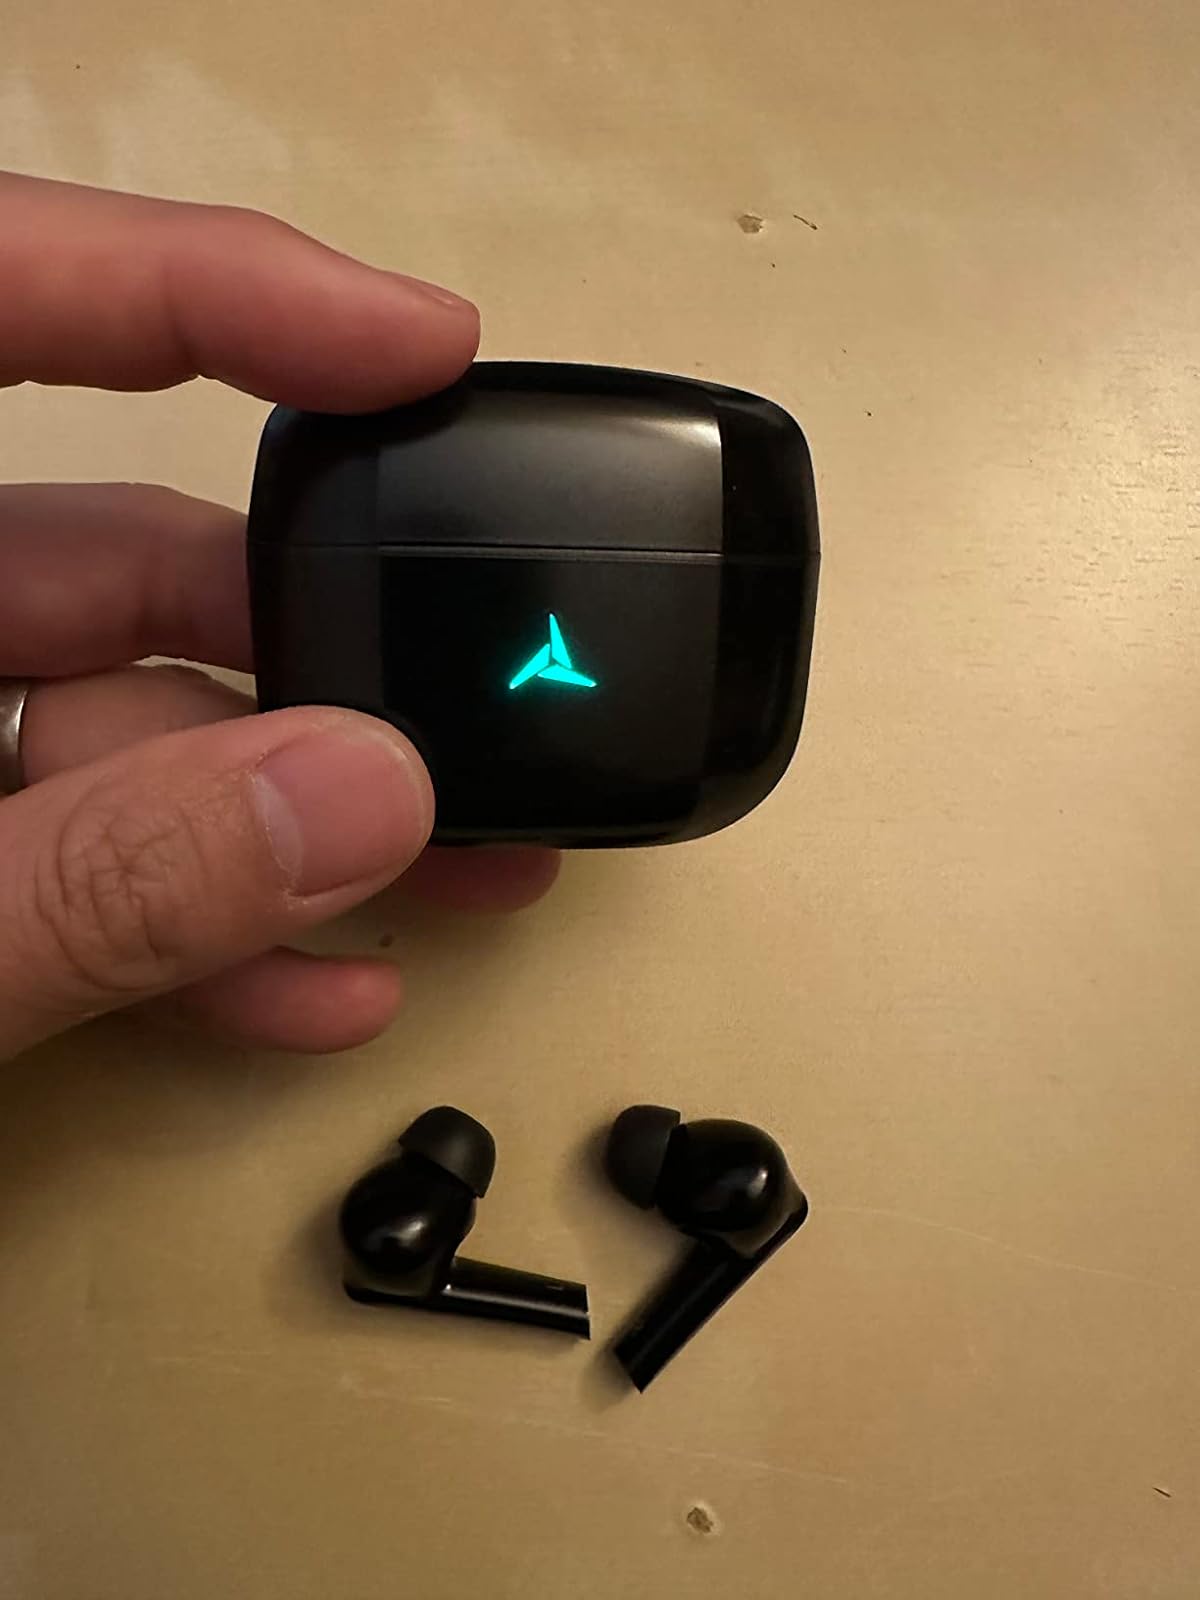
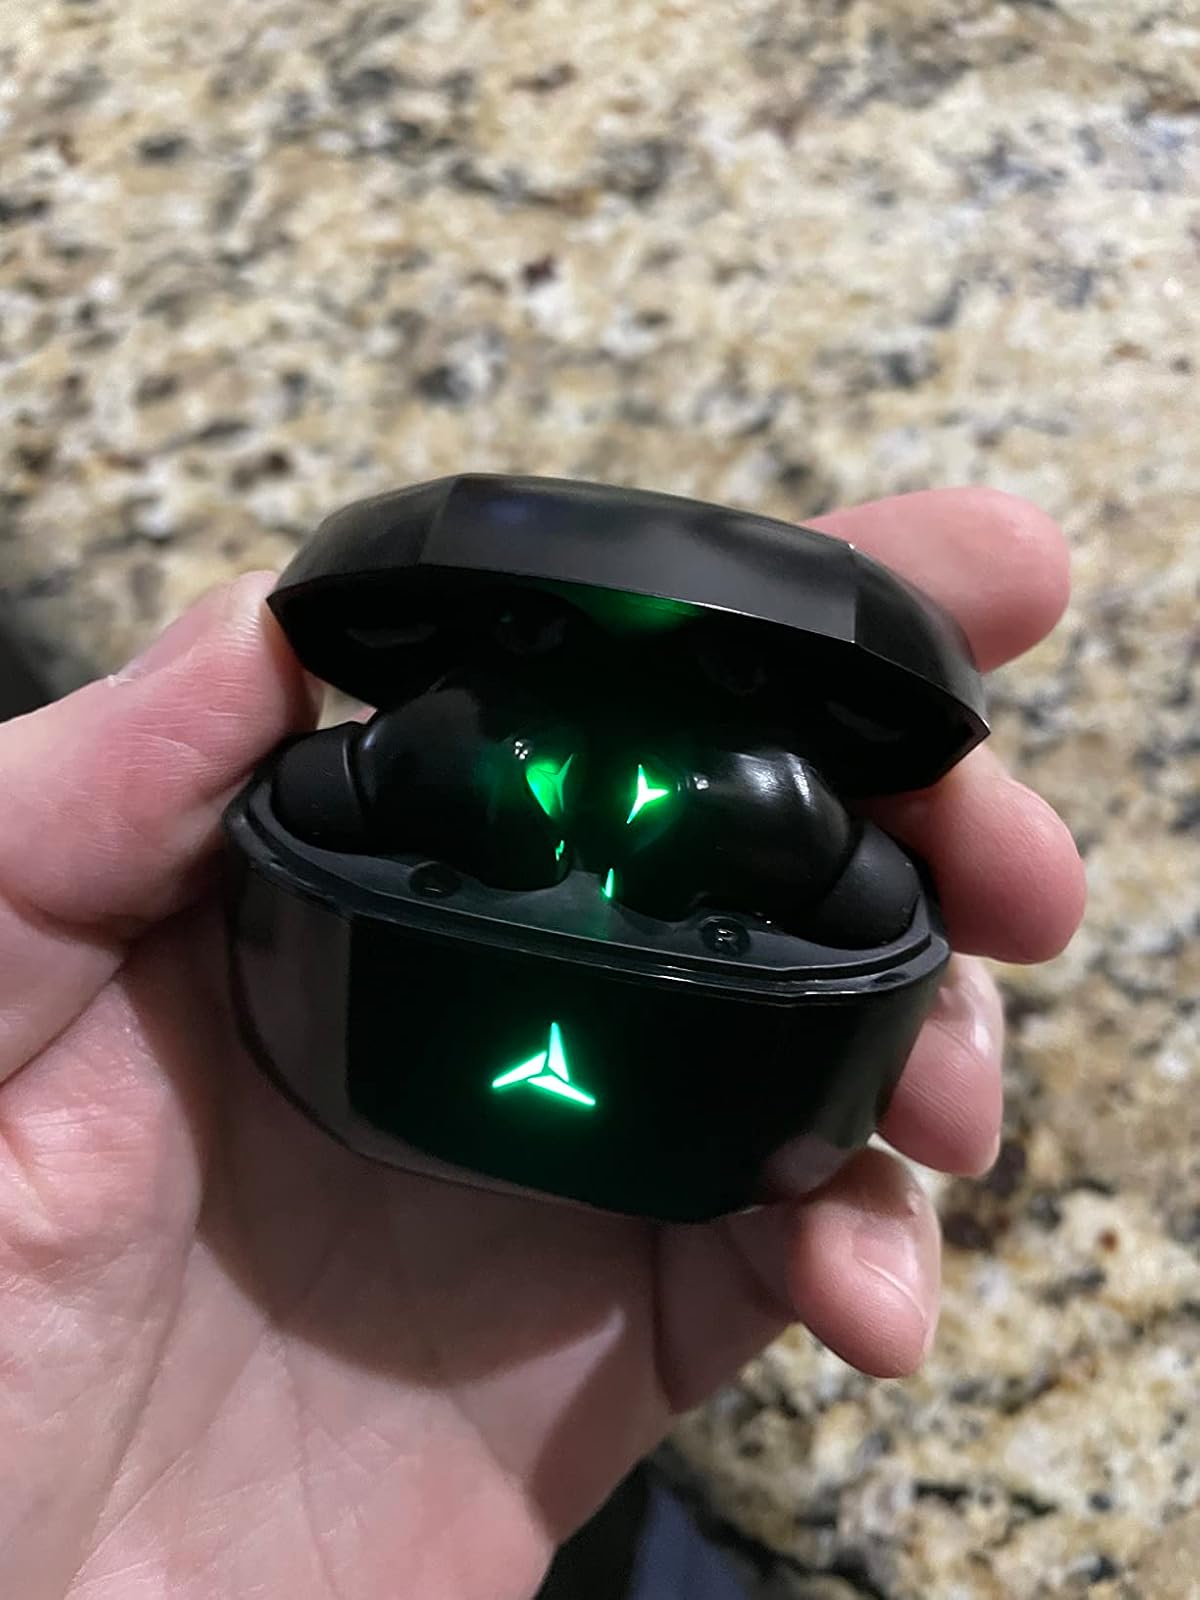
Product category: earbuds
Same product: yes